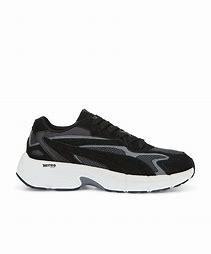
Brand: Puma
Model: Teveris Nitro